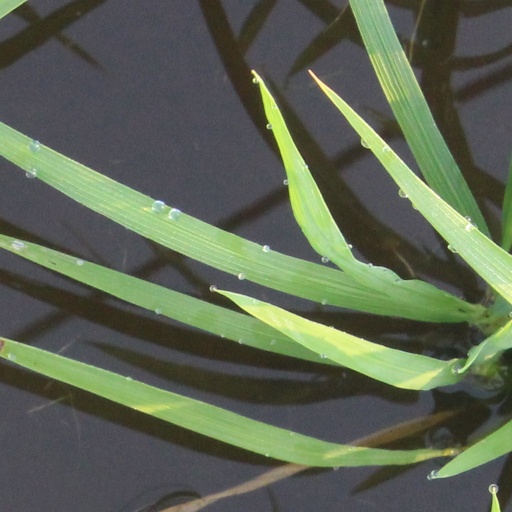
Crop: rice